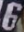
Number: 6